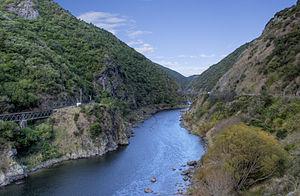
Le fleuve Manawatu est le principal cours d'eau du sud de l'Île du Nord de la Nouvelle-Zélande, dans le district de Manawatu, dans la région du Manawatu-Wanganui et un fleuve se jetant dans la mer de Tasman.